Tomie Kawakami

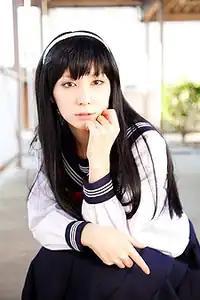
Miu Nakamura as Tomie in "Unlimited"

Tomie's main characteristic is her exceptional beauty; she is often described as being skinny with slight curves, with pale white skin so shiny and light it is almost transparent, shiny, long black hair (although some manga stories depict her as having blonde, dirty brown, or light brown hair; her hair, typically long and with bangs has also appeared in various other styles) and a beauty mark just beneath her left eye. Her eyes are often shown as being light silver, but some versions show her with brown eyes, particularly the films, the first of which showed a Tomie early in development as having golden-orange eyes that later change to brown. This beauty causes people around her to be jealous of her, or infatuated, to the point where they are driven insane and will do nearly anything for her, and they typically end up cutting her into pieces as a result of an urge her presence caused in people.